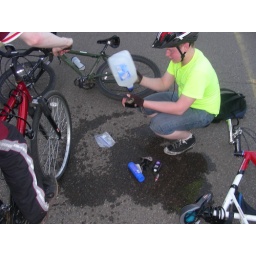
So Ryan's water bottle broke open in his backpack...